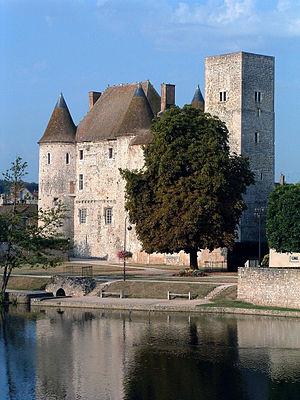
Nemours - Le château et le Loing
Nemours est une commune française située dans le département de Seine-et-Marne en région Île-de-France.
Le royaume de France est le nom historiographique donné à différentes entités politiques de la France au Moyen Âge et à l'époque moderne. Selon les historiens, la date de création du royaume est associée à un de ces trois événements majeurs : l'avènement de Clovis en 481 et l'extension des royaumes francs, le partage de l'Empire carolingien en 843 et l'élection d'Hugues Capet en 987. Il prend fin lors de la Révolution française en 1792 avant de réapparaître brièvement de 1814 à 1848.
Charles III de Navarre dit Charles III le Noble fut roi de Navarre de 1387 à 1425, et comte d'Évreux puis duc de Nemours. Fils et successeur de Charles II de Navarre dit Charles le Mauvais et de Jeanne de Valois.